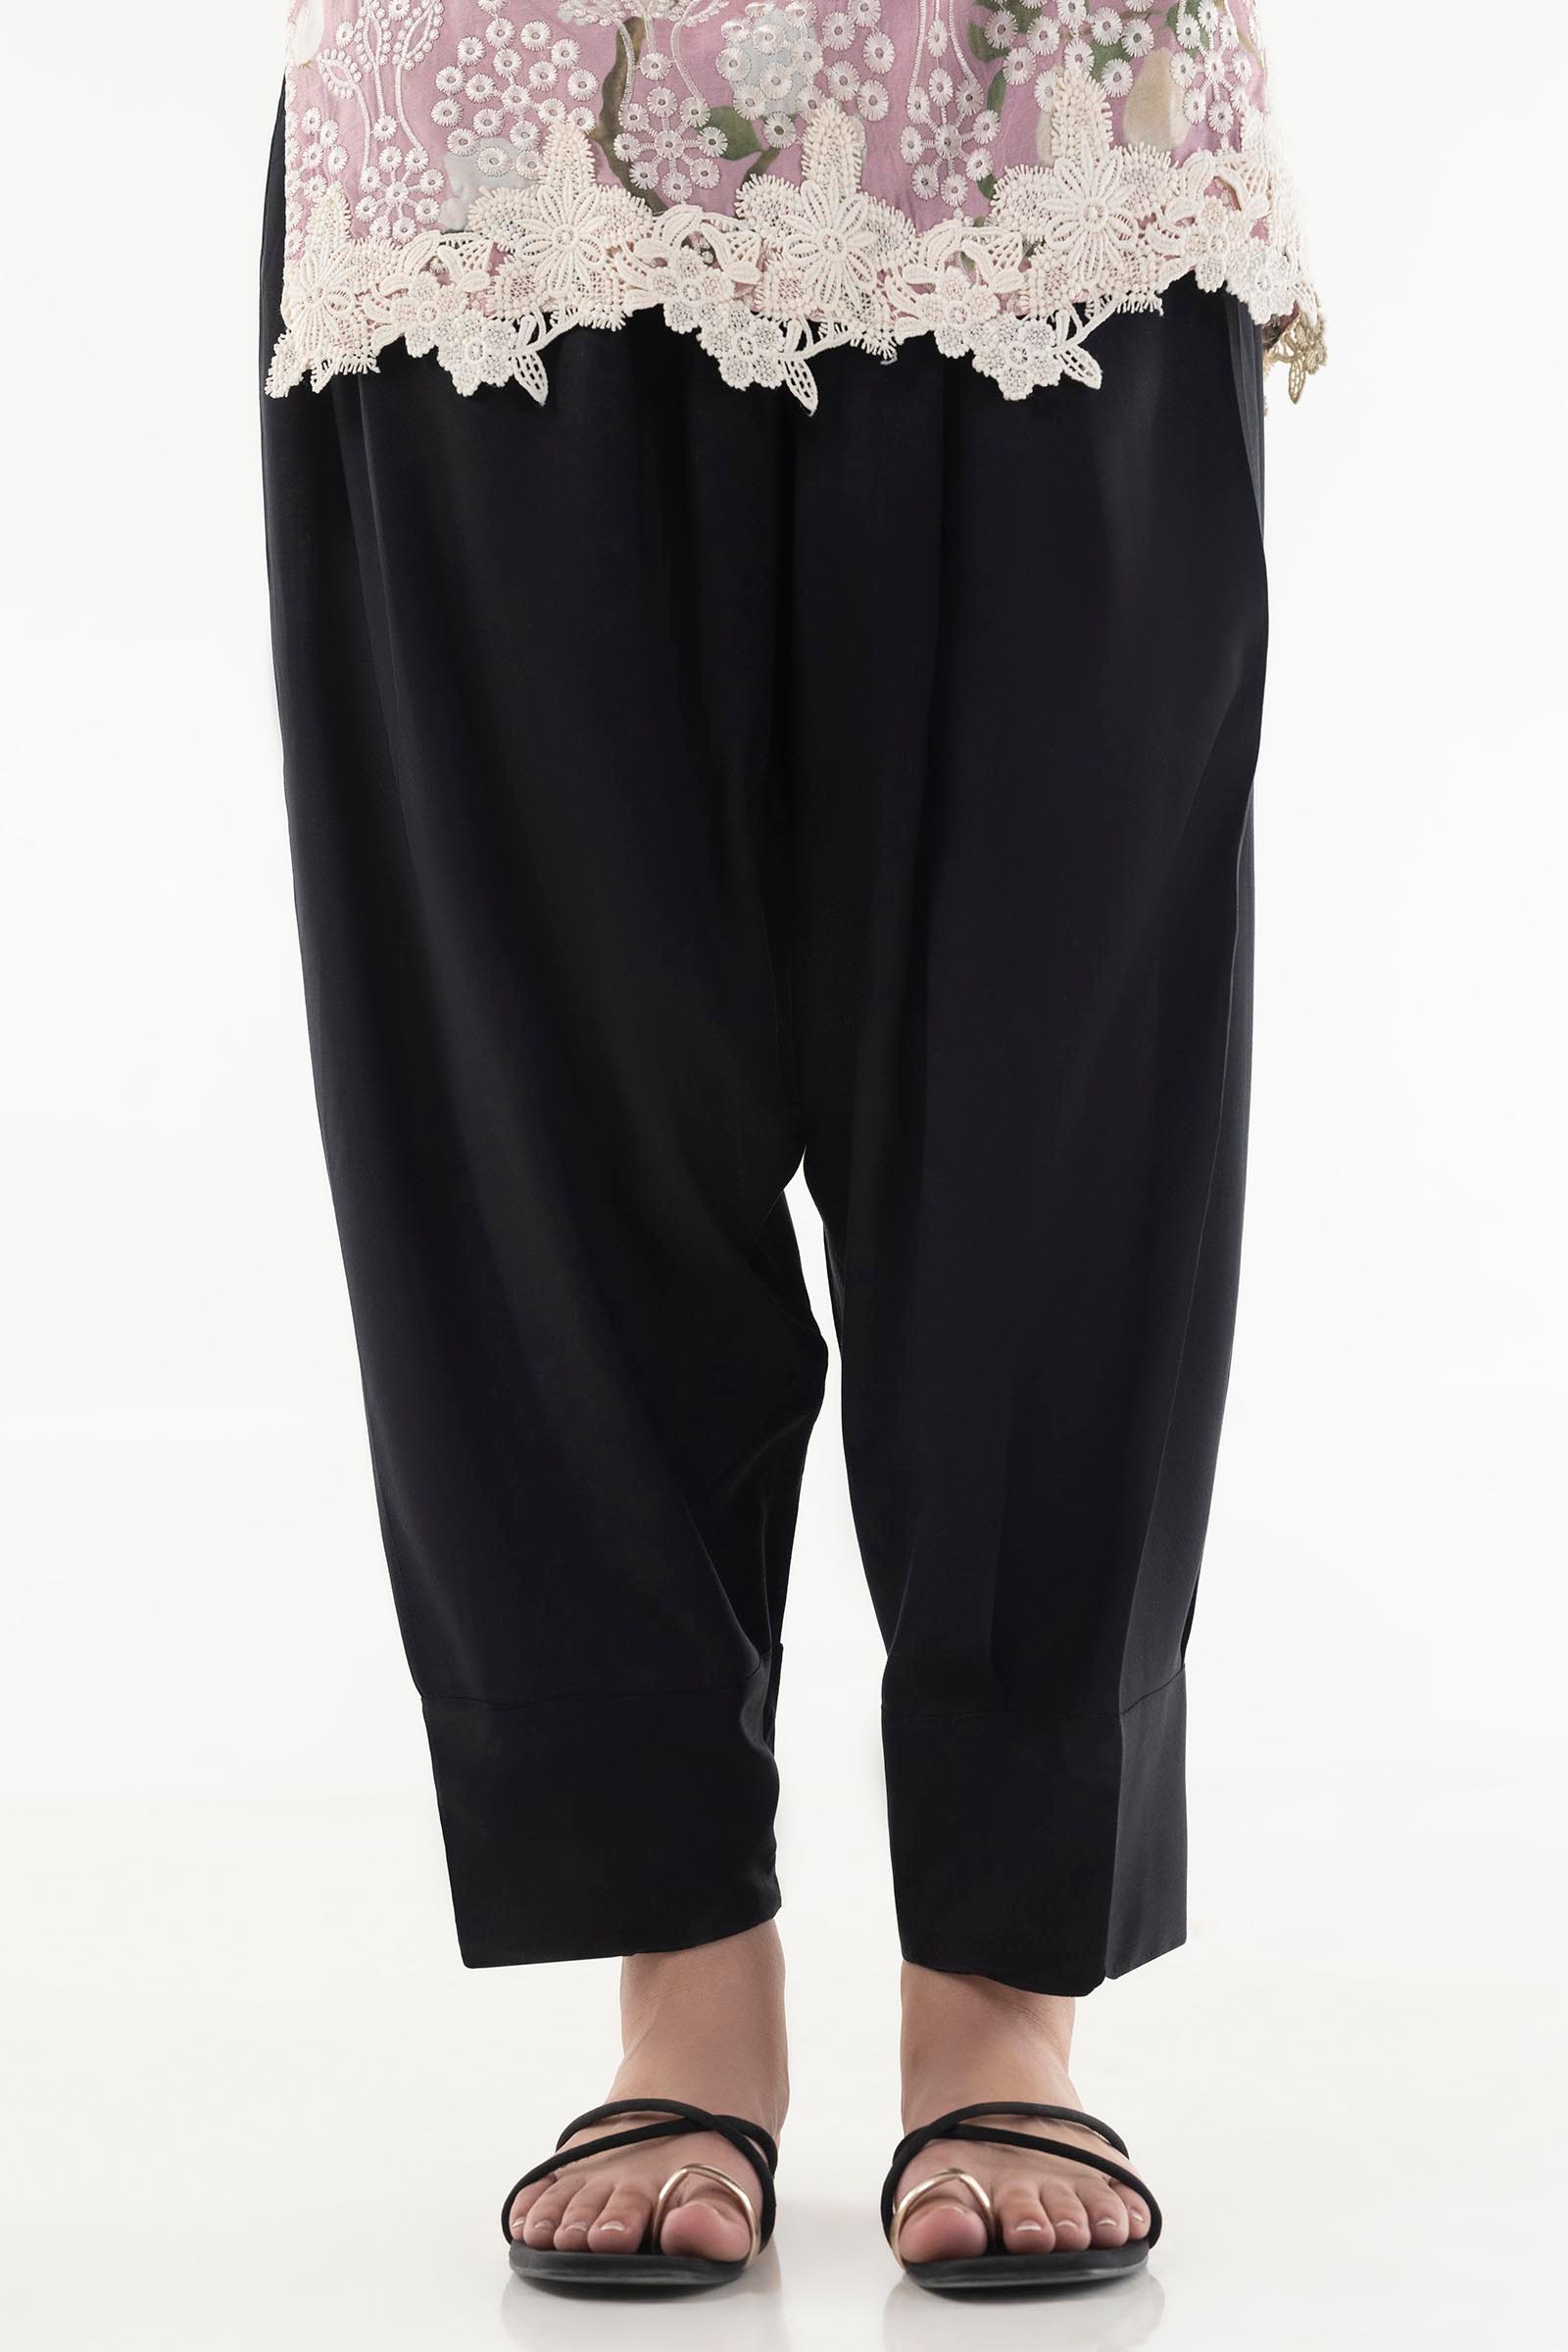
black karli silk cotton pants